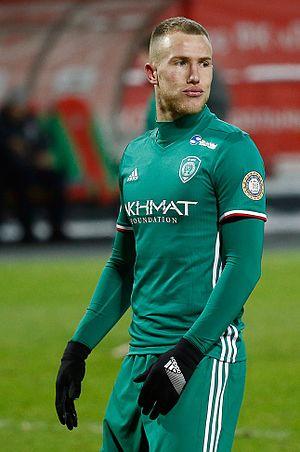
Bekim Balaj, né le 11 janvier 1991 dans la Shkodër, est un footballeur international albanais. Il évolue au poste d'attaquantau Sturm Graz.